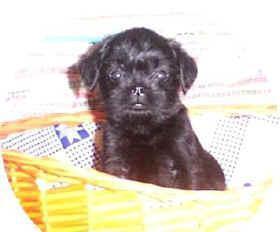
affenpinscher